Pakistan Textile Journal

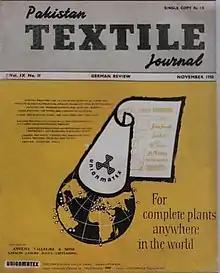
November 1958 Issue

The Pakistan Textile Journal is an English-language magazine. It is the leading monthly magazine for the textile industry of Pakistan that provides valuable insight on the local and international textile affairs. The magazine is issued on a monthly basis and consists of an in depth analysis of the progress made by Pakistan and other countries of the world in textiles. Taking great pride in being one of the oldest magazines of Pakistan.